Dining car

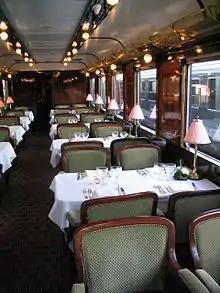
Pullman Dining Car

Edwin Kachel was a steward for more than twenty-five years in the Dining-Car Department of the Great Northern Railway. He said that "on a dining car, three elements can be considered -- the equipment, the employee, then passenger." In other words, "the whole is constituted by two-thirds of human parts." As cross-country train travel became more commonplace, passengers began to expect high-quality food to be served at the meals on board. The level of meal service on trains in the 1920s and 1930s rivaled that of high-end restaurants and clubs.